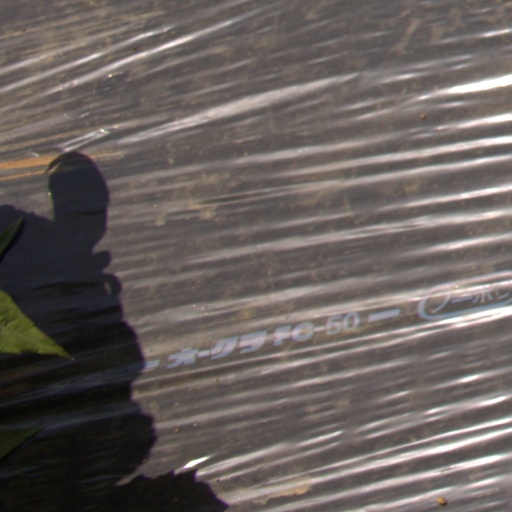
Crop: Jerusalem artichoke